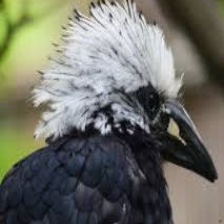
Species: WHITE CRESTED HORNBILL
Scientific name: TROPICRANUS ALBOCRISTATUS
ImageNet parent category: hornbill